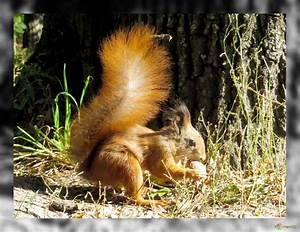
Label: squirrel